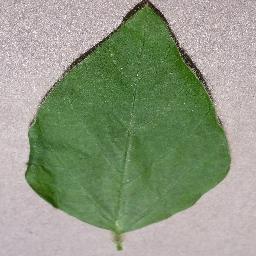
Label: Soybean___healthy